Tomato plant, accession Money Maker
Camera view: horizontal (90 deg, fisheye); turntable rotation: 0 degrees
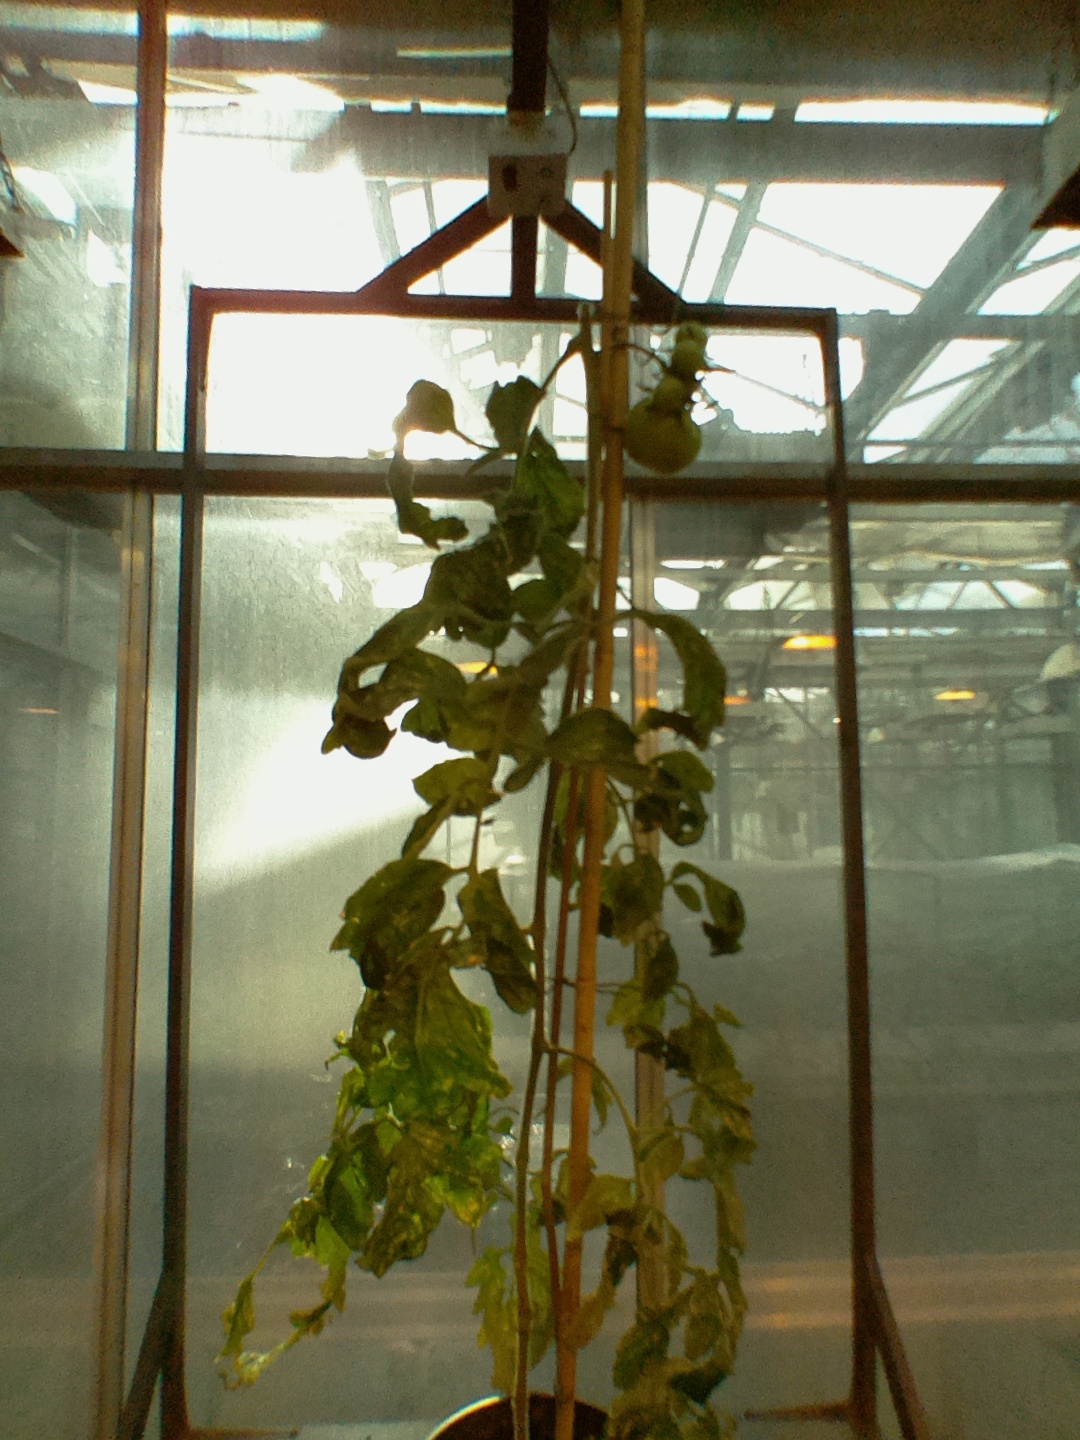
BBCH growth stage 78: 80% -90% of final fruit size